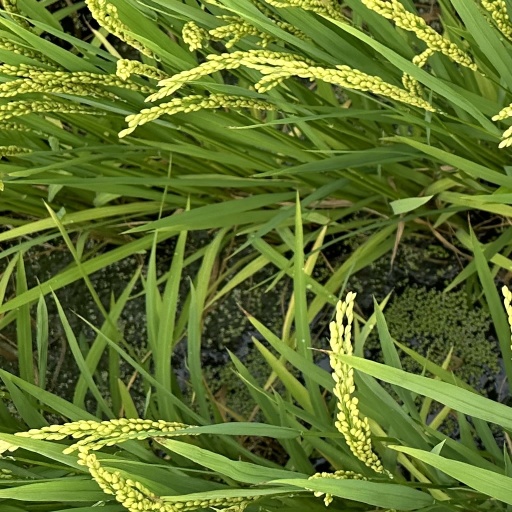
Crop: rice